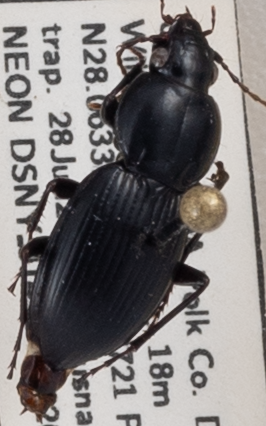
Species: Cyclotrachelus faber
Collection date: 2022-06-28 04:00:00
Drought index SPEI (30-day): -0.646
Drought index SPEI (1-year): -0.62
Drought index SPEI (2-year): -0.284